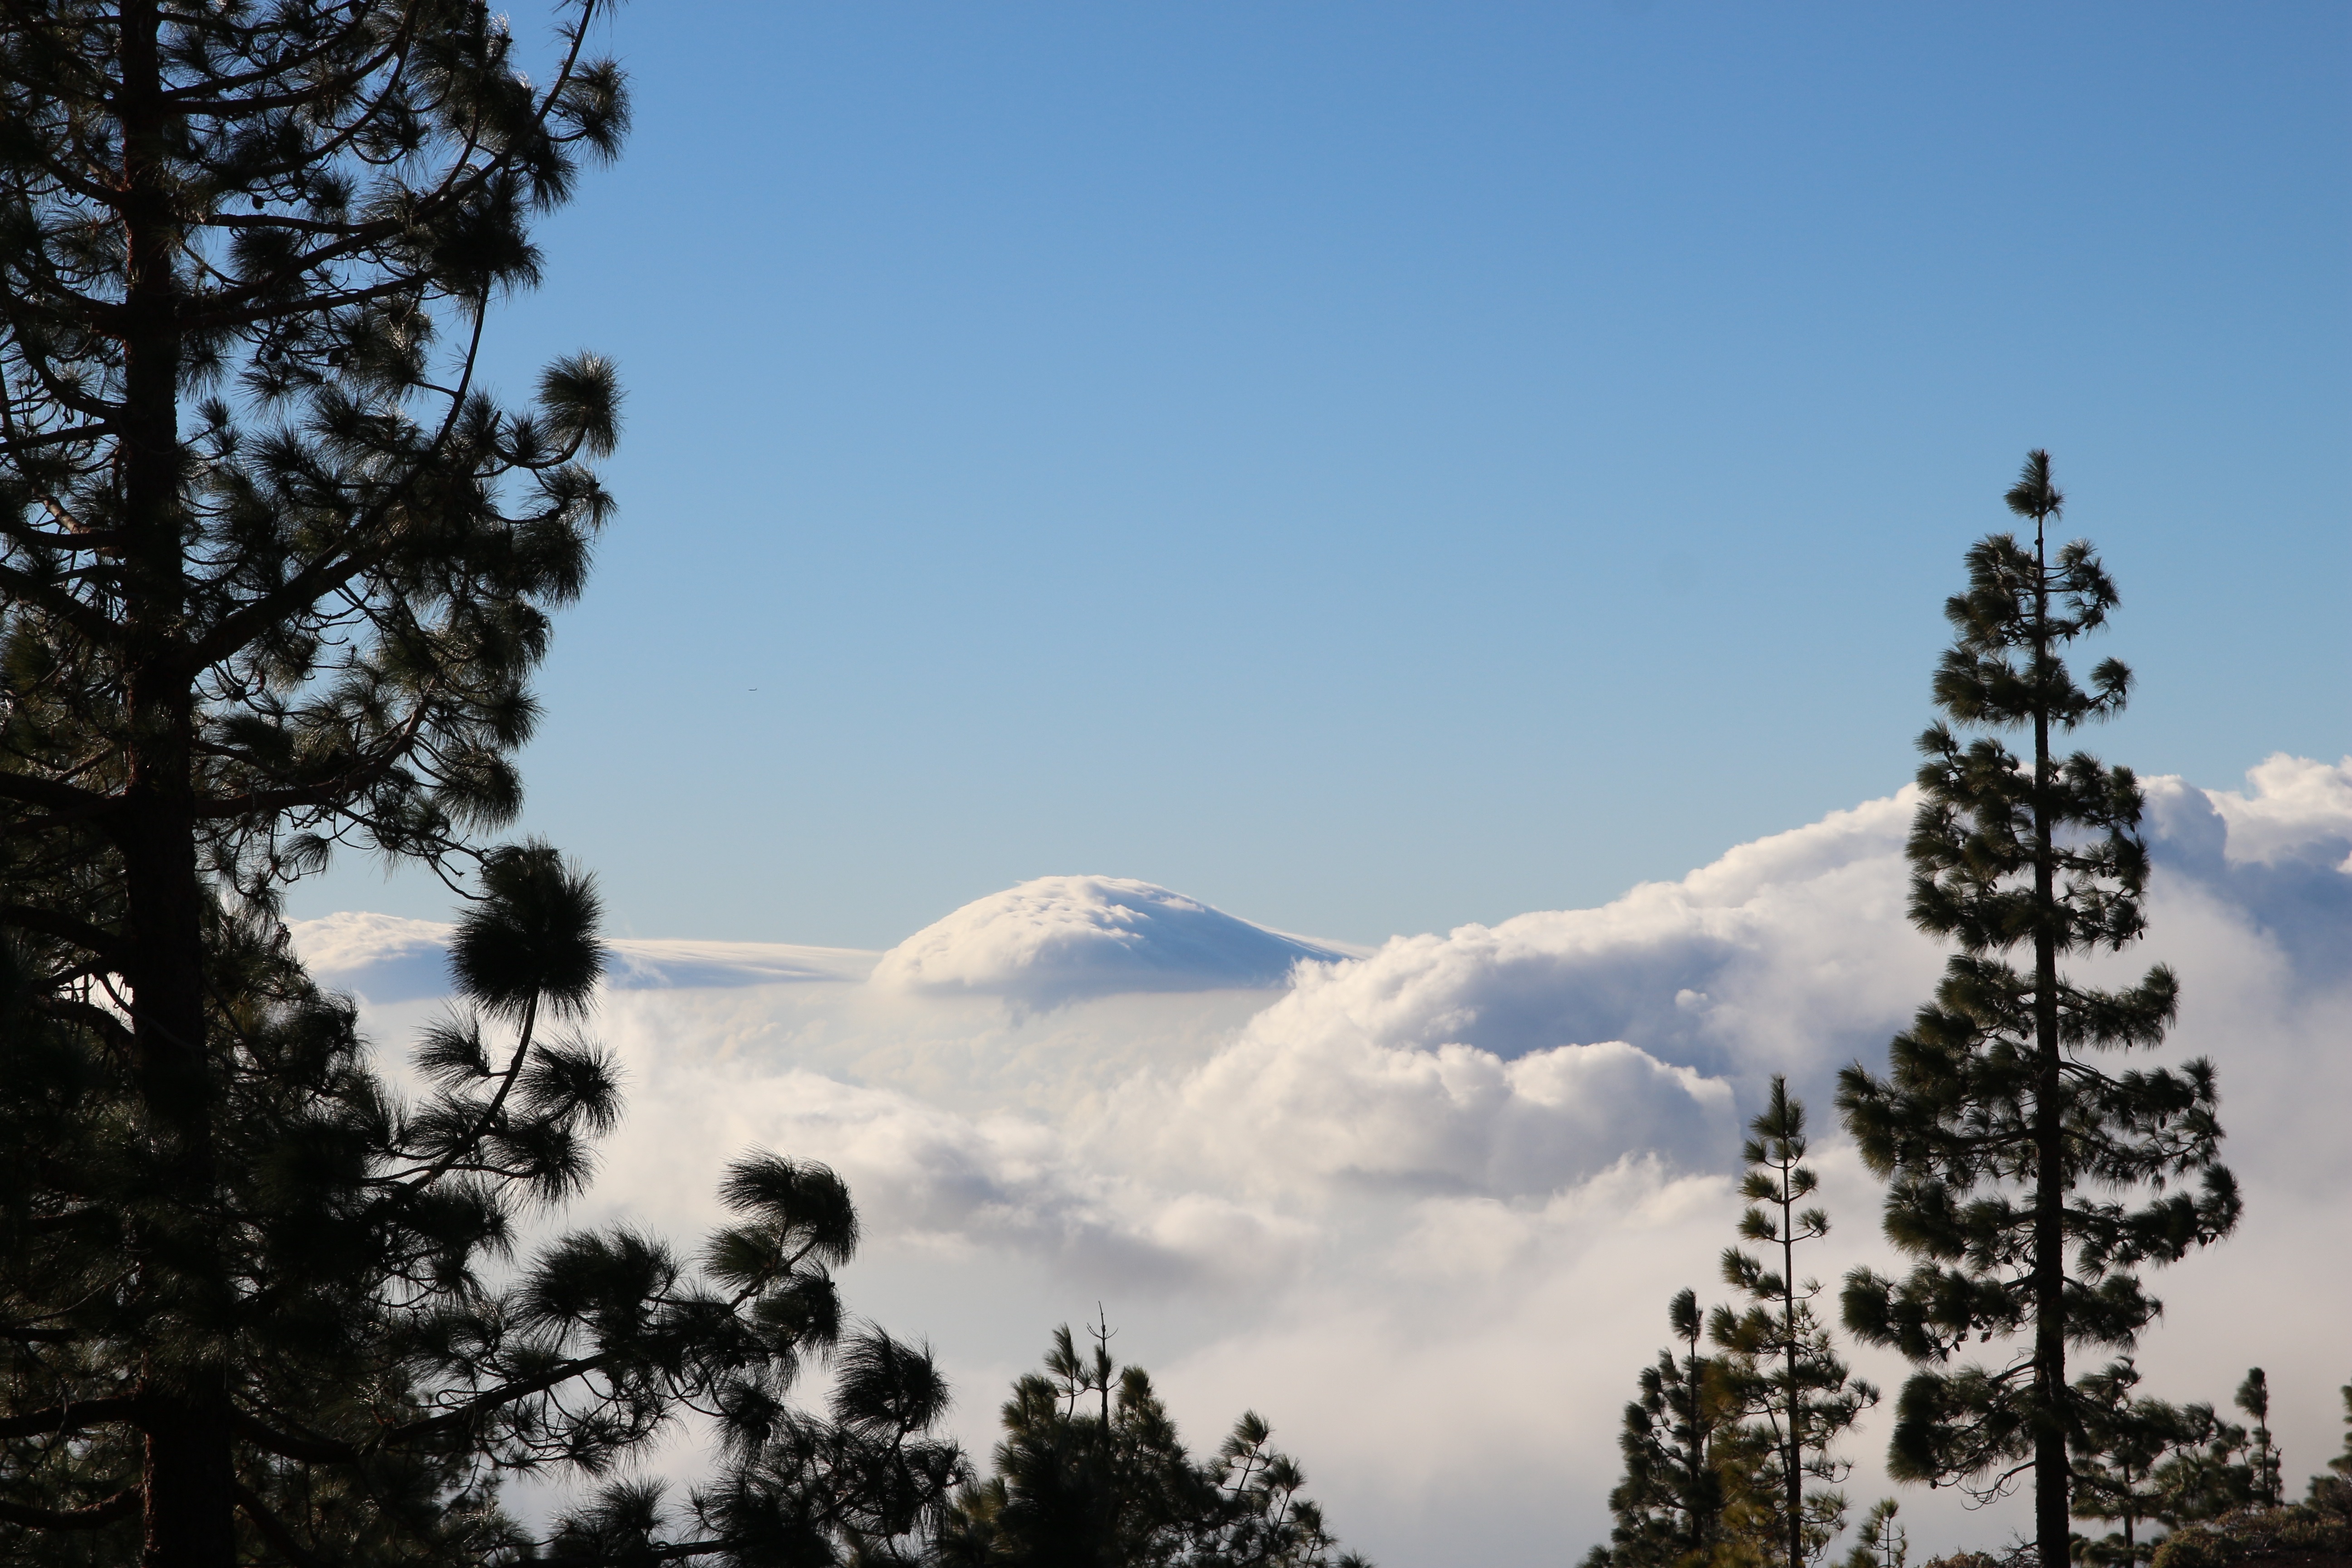
landscape, tree, nature, forest, horizon, wilderness, mountain, snow, winter, cloud, plant, sky, mountain range, weather, romance, romantic, season, ridge, summit, clouds, tenerife, anaga landschaftspark, anaga mountains, anaga, woody plant, mountainous landforms